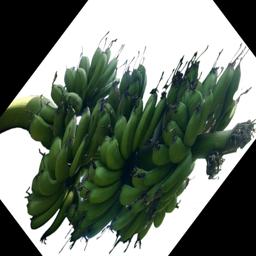
Label: MALBHOG FRUIT